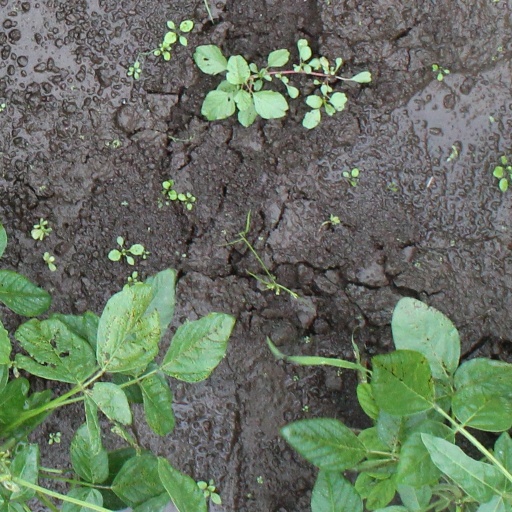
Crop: soybean